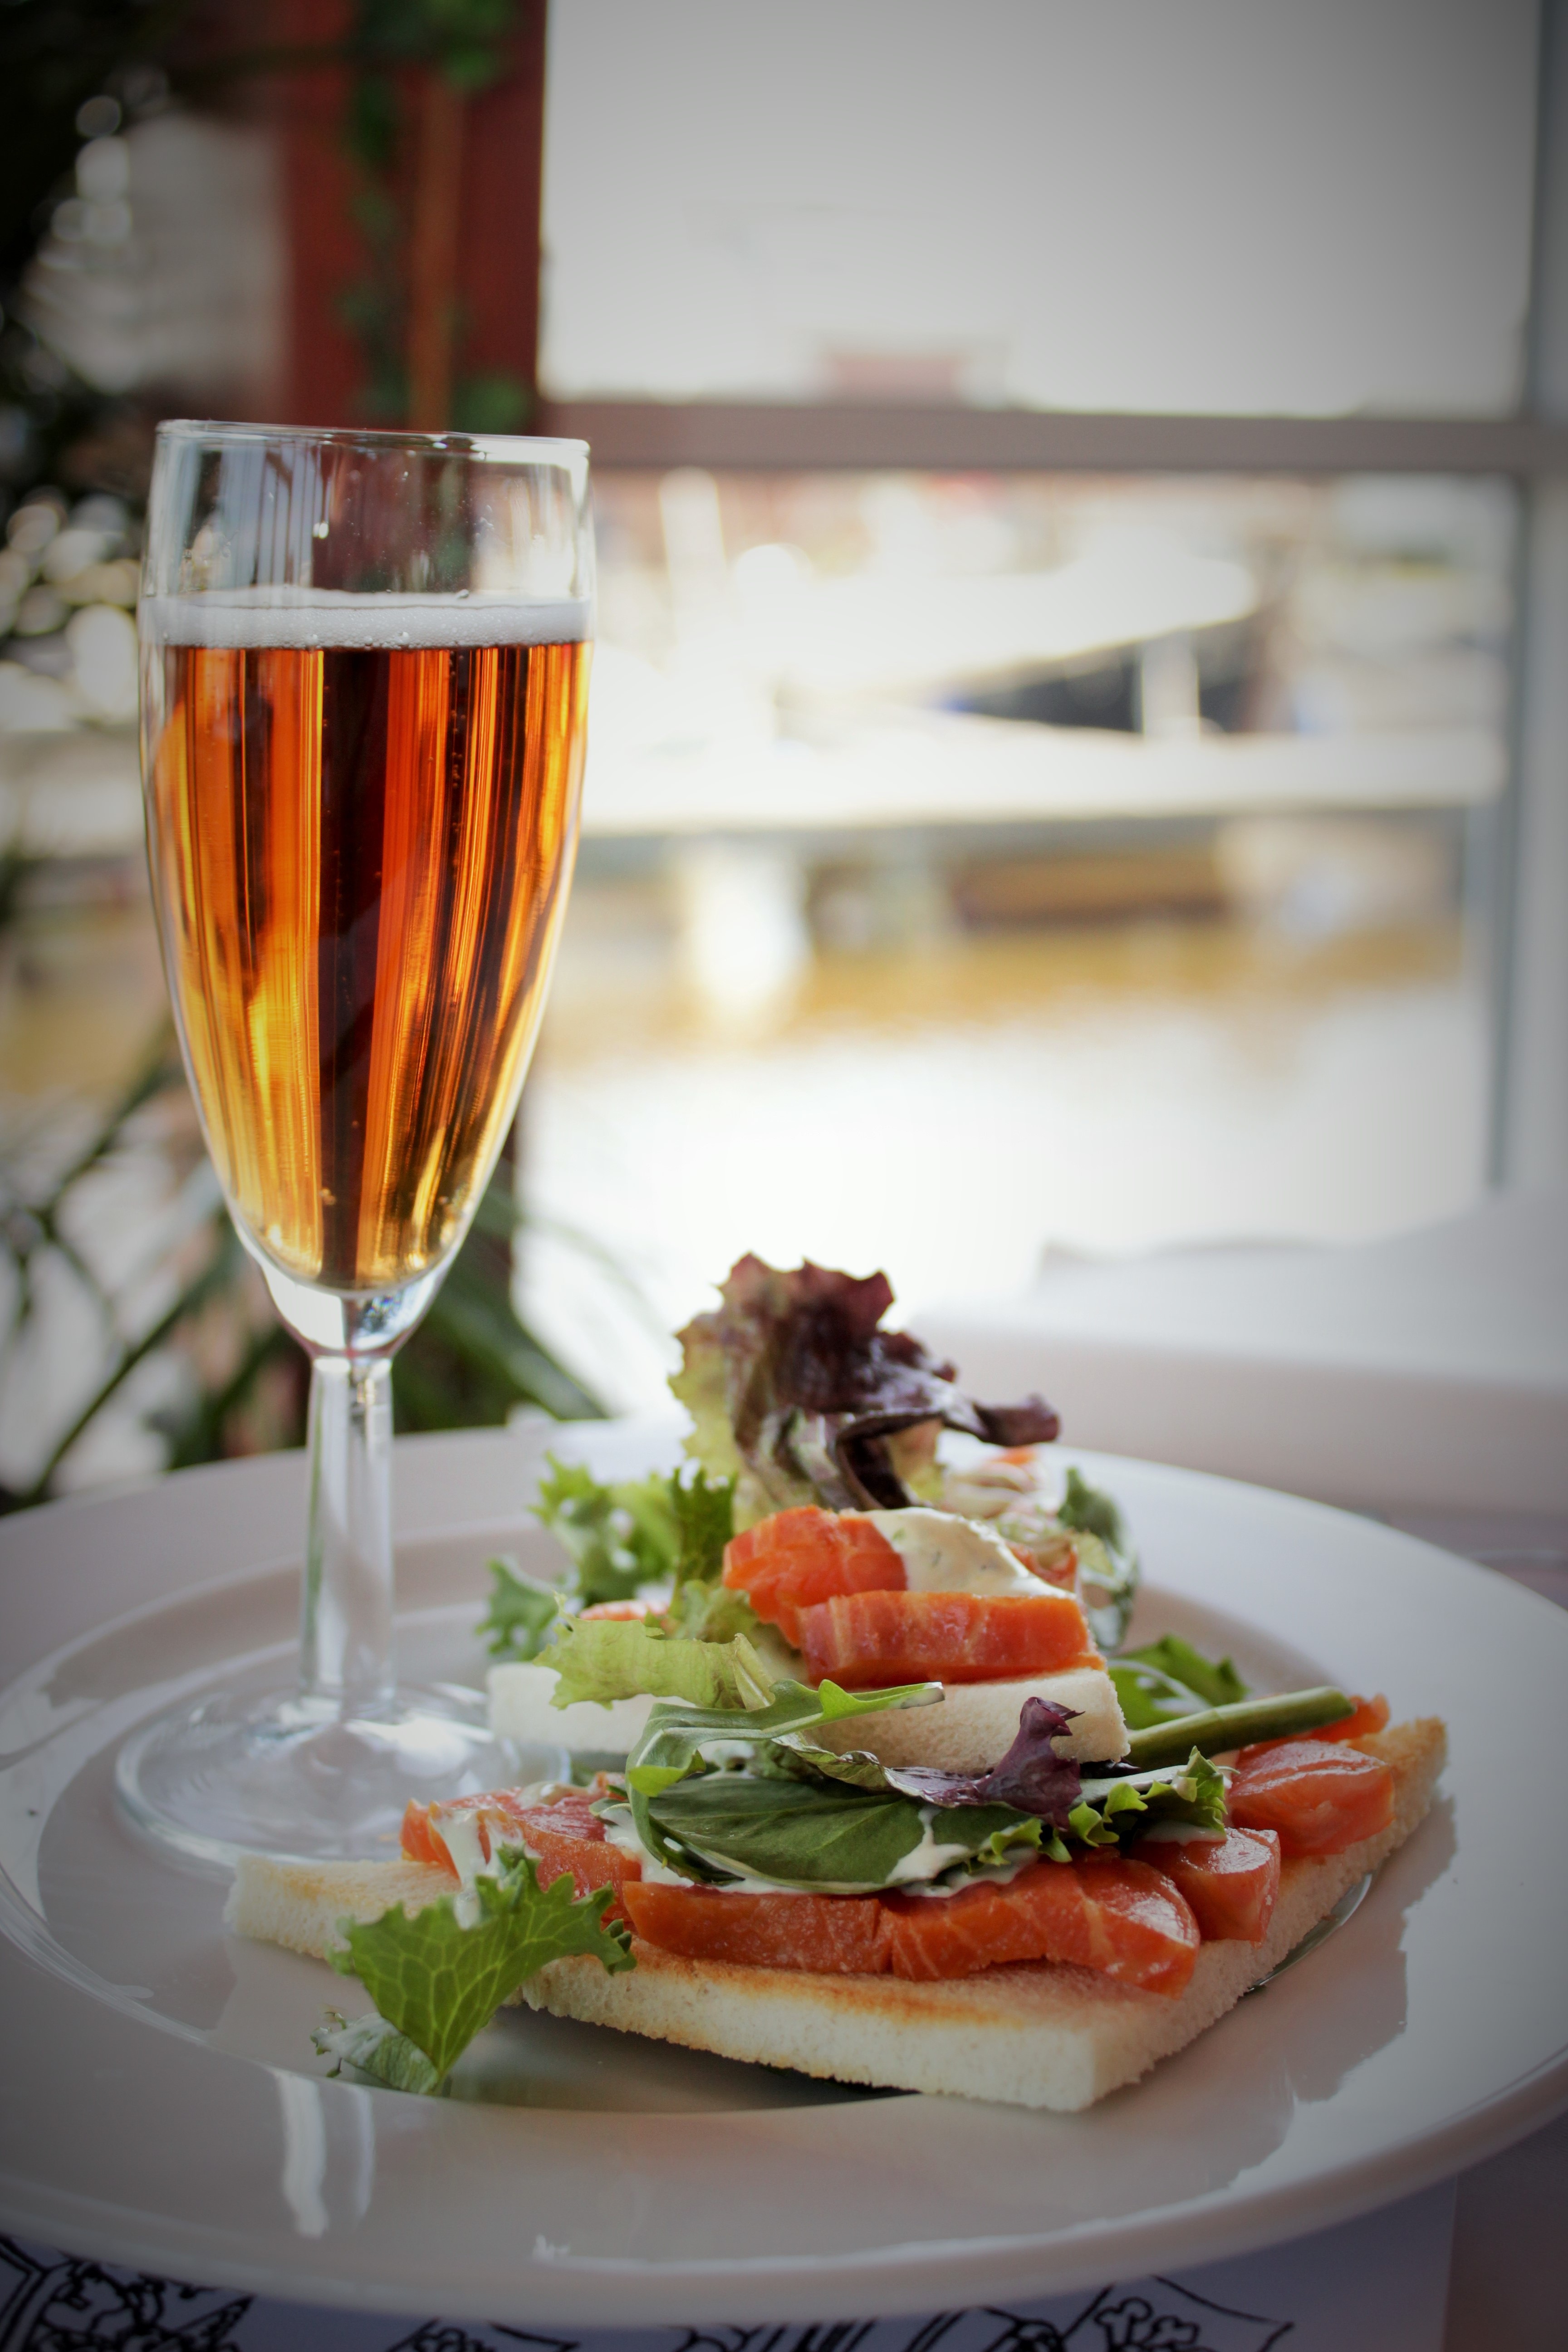
restaurant, dish, meal, food, produce, fresh, kitchen, breakfast, gourmet, healthy, lunch, delicious, dishes, tasty, gastronome, brunch, luncheon, sense, eatery, midday meal